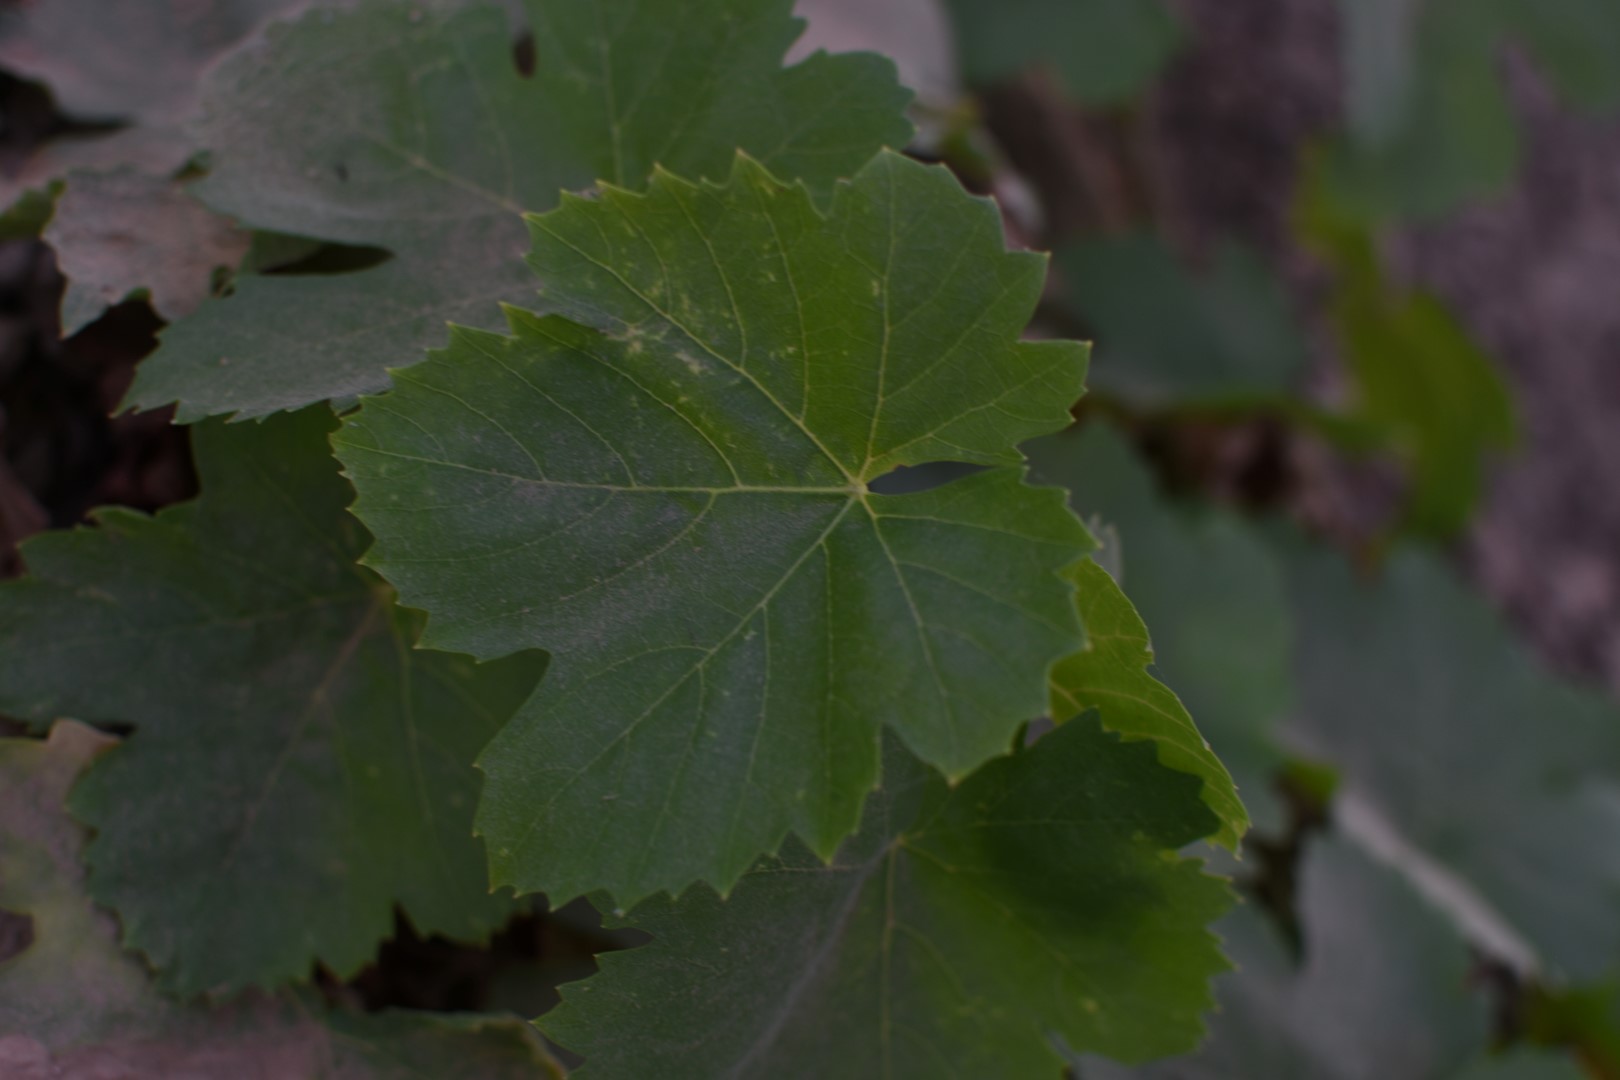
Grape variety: Thompson Seedless